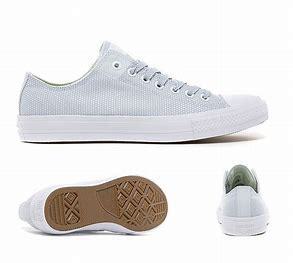
Brand: Converse
Model: Chuck Taylor All Star Ii